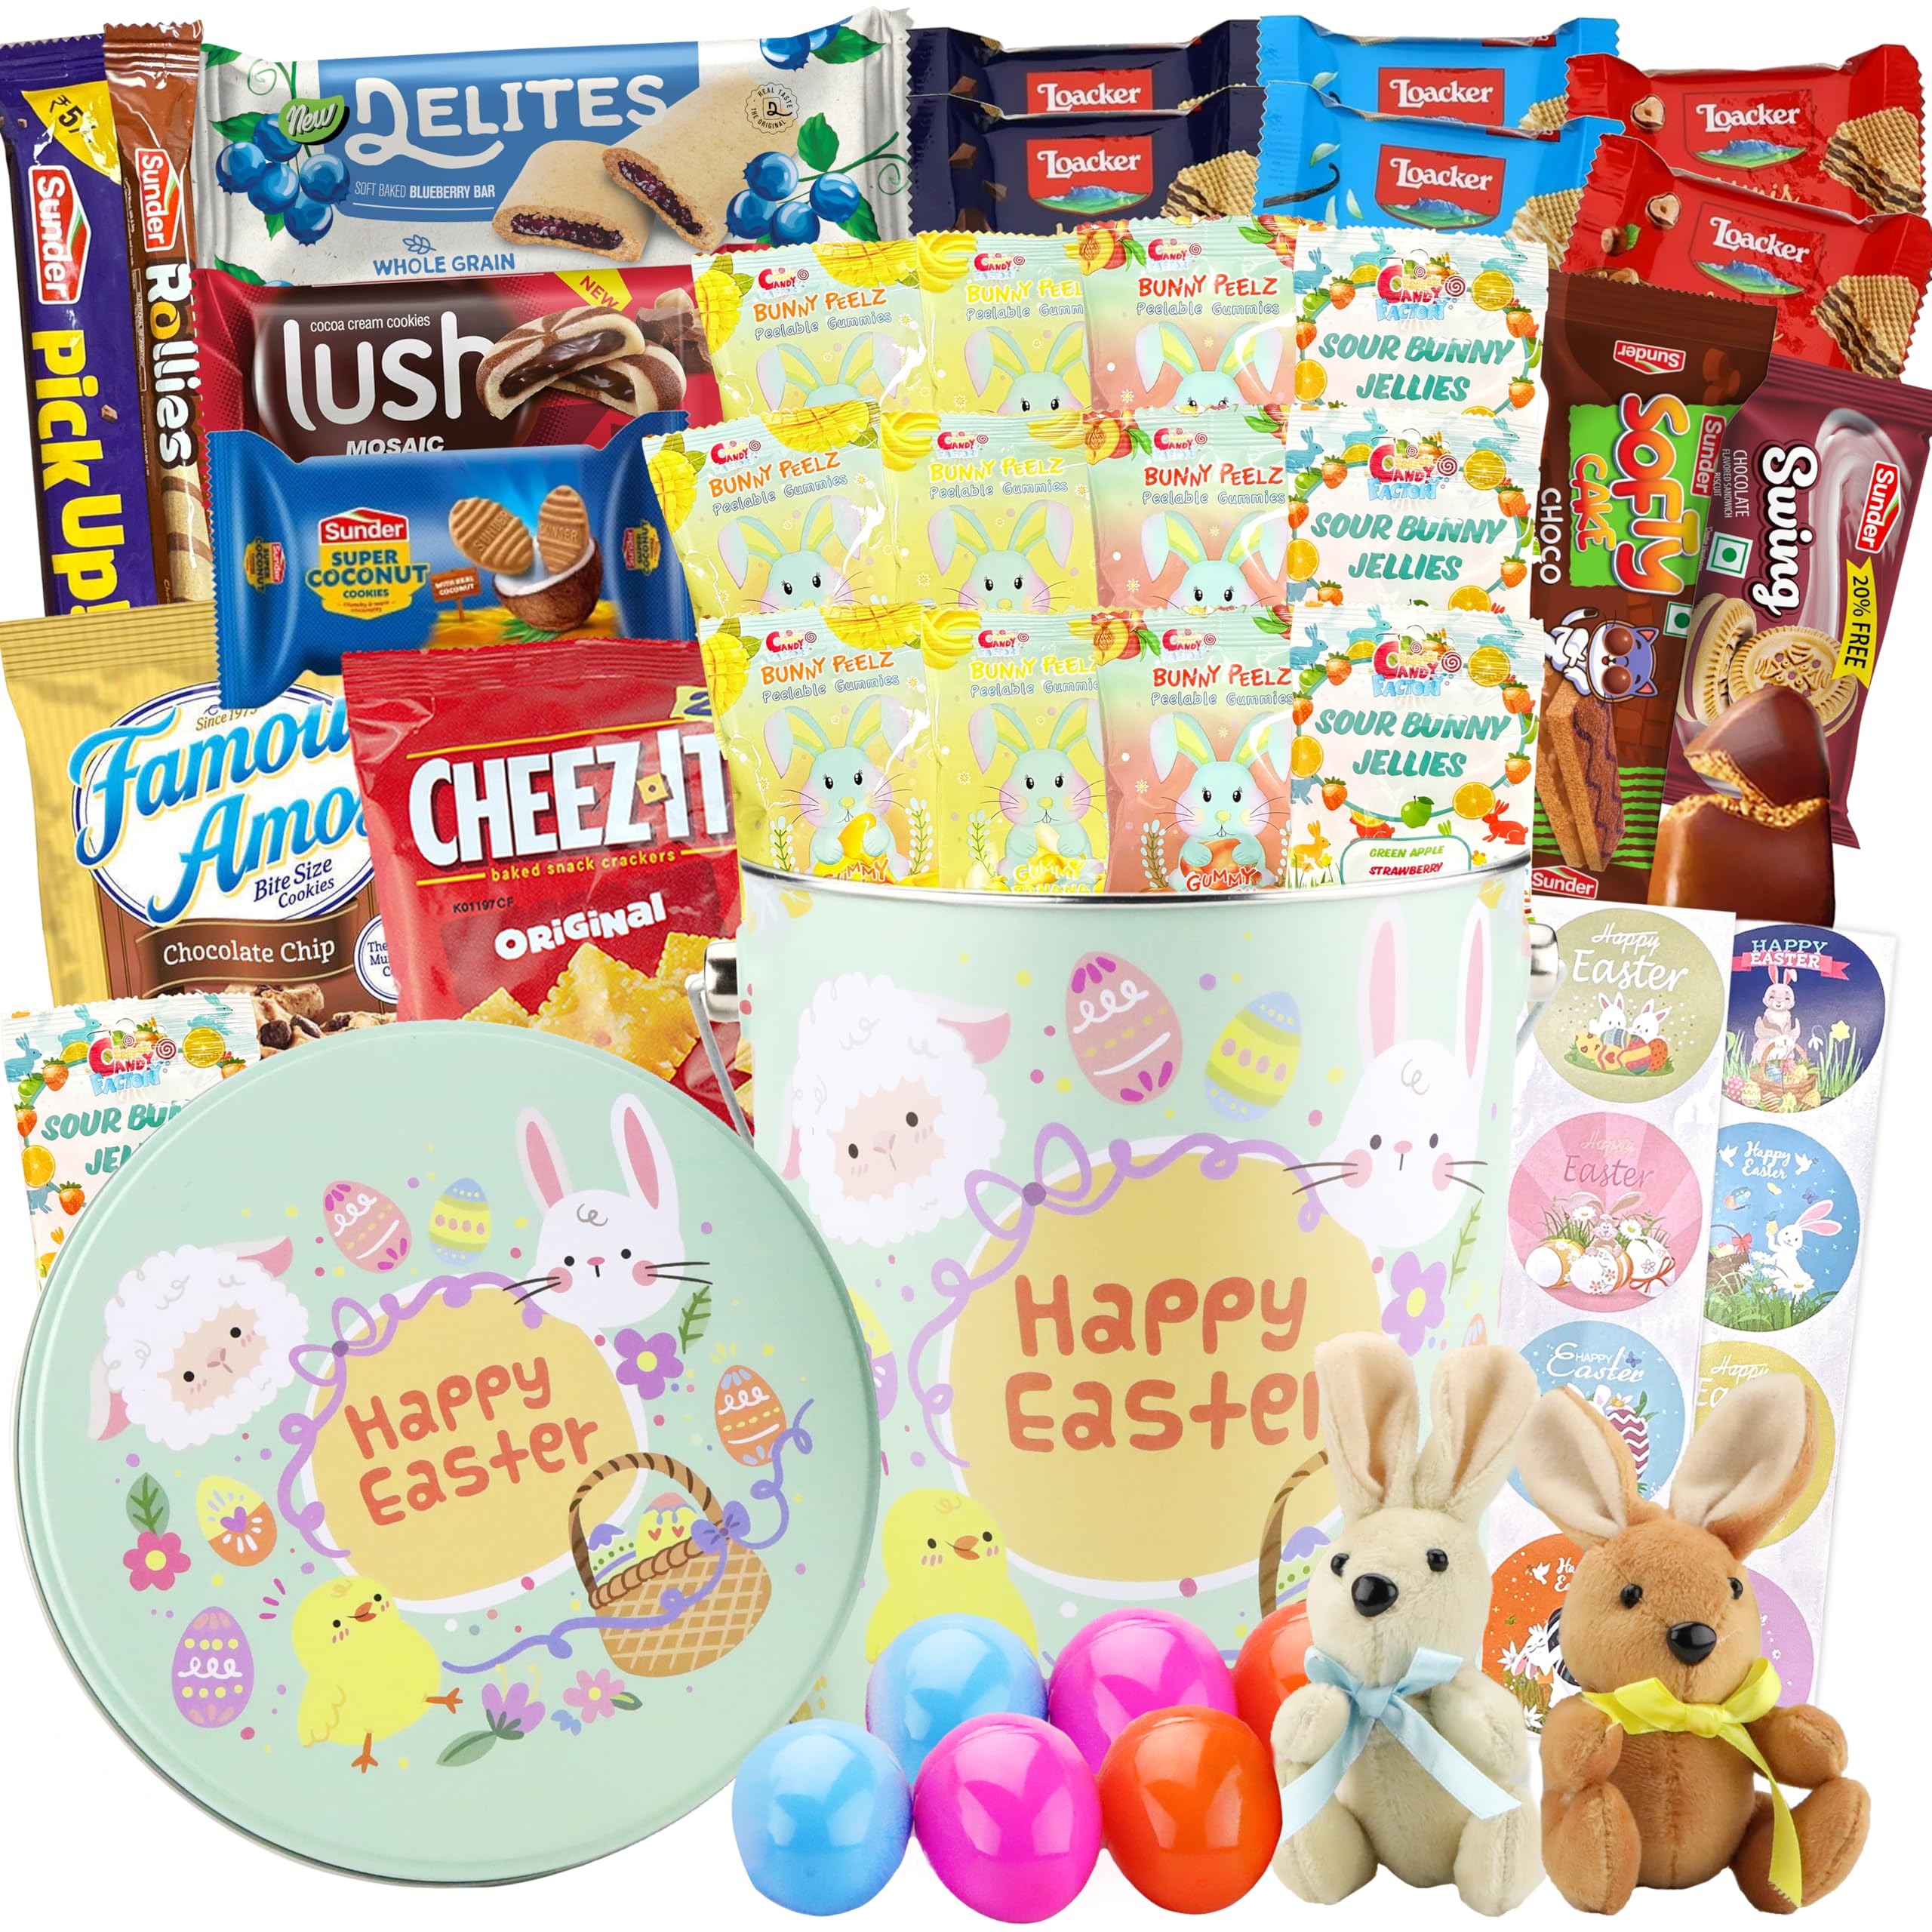
Item Name: Easter Snack Green Tin (46 Count) Filled with Candy, Peelable Gummies, Bunny and More, Great Package for Family, Friends, Boys and Girls
Bullet Point 1: EASTER CARE PACKAGE: Sarah's Candy Factory Easter Snack Tin Care Package variety pack is the perfect way to celebrate Easter or any other occasion. This box is filled with an assortment of delicious snacks that will fulfill any craving, from sweet to savory.
Bullet Point 2: ASSORTMENT OF FLAVORS: Indulge in a delightful variety of sweet flavors including cookies, candies, and other sweet treats. We’ve carefully selected a variety of sugary delights to ensure an ultimate snacking experience for your holiday celebrations.
Bullet Point 3: QUALITY SNACKS: We never compromise on quality. Our priority is to provide you with great value for your money. These sweet snacks are perfect for all ages and will indulge your cravings during special occasions.
Bullet Point 4: YOUR FAVORITE SWEET SNACKS: Sarah's Candy Factory care package is designed for those with a sweet tooth. We've handpicked a selection of delectable sweets to ensure everyone enjoys their favorite treats during special times.
Bullet Point 5: GREAT TREAT CHOICE: A perfect treat for anyone you want to surprise with a special treat. Great for filling baskets or as a thoughtful gesture during the holiday season.
Value: 46.0
Unit: Count

Price: 27.99